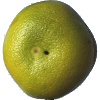
Label: Pomelo Sweetie 1